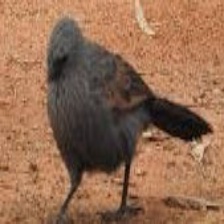
Species: APOSTLEBIRD
Scientific name: STRUTHIDEA CINEREA